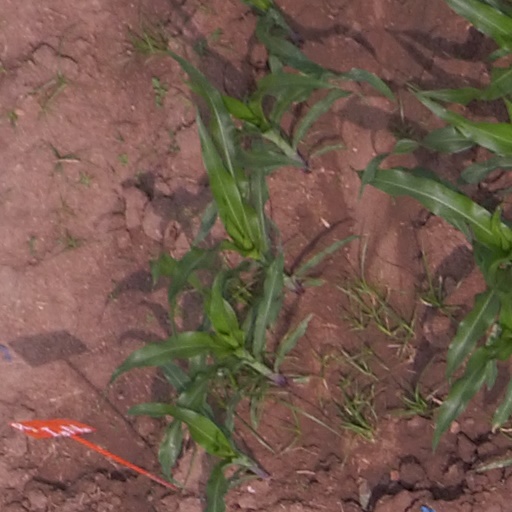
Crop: maize; corn